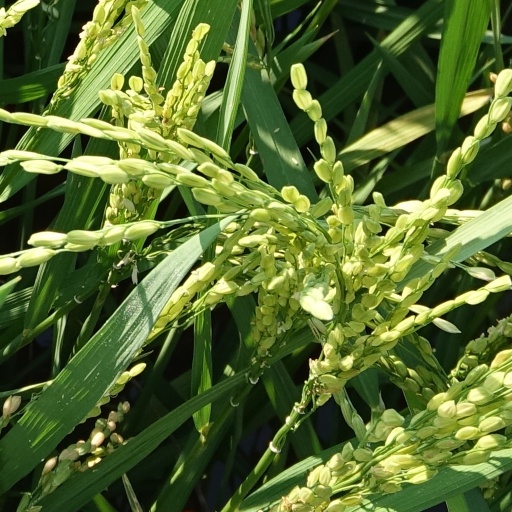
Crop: rice